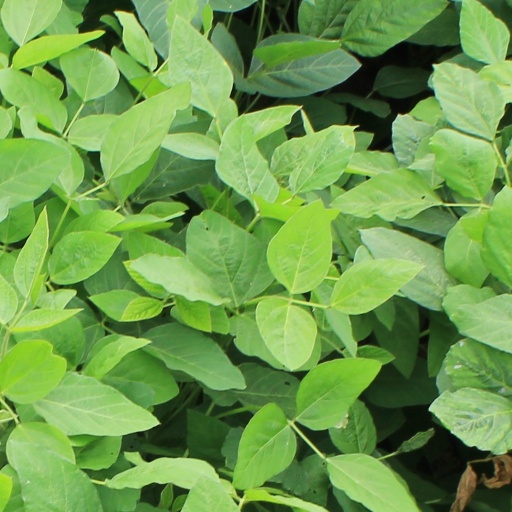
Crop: soybean